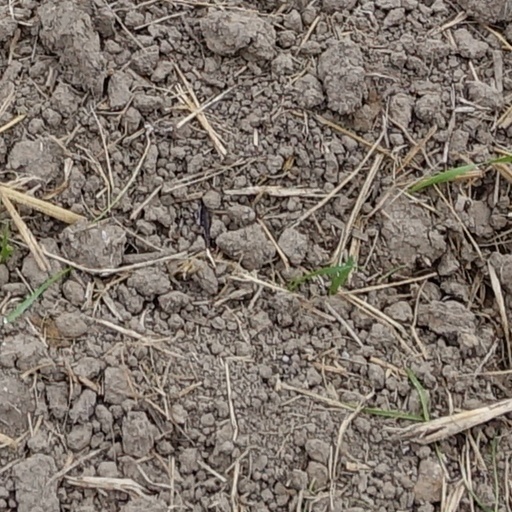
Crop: wheat